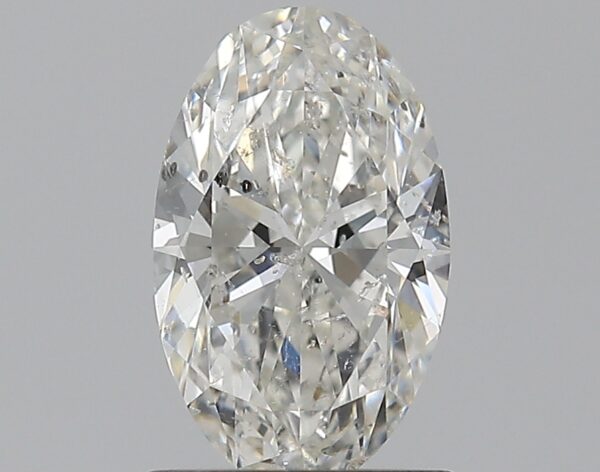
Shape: oval
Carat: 1
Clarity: SI2
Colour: G
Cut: EX
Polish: EX
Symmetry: VG
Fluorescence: M
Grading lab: HRD
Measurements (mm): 8.53 x 5.25 x 3.3